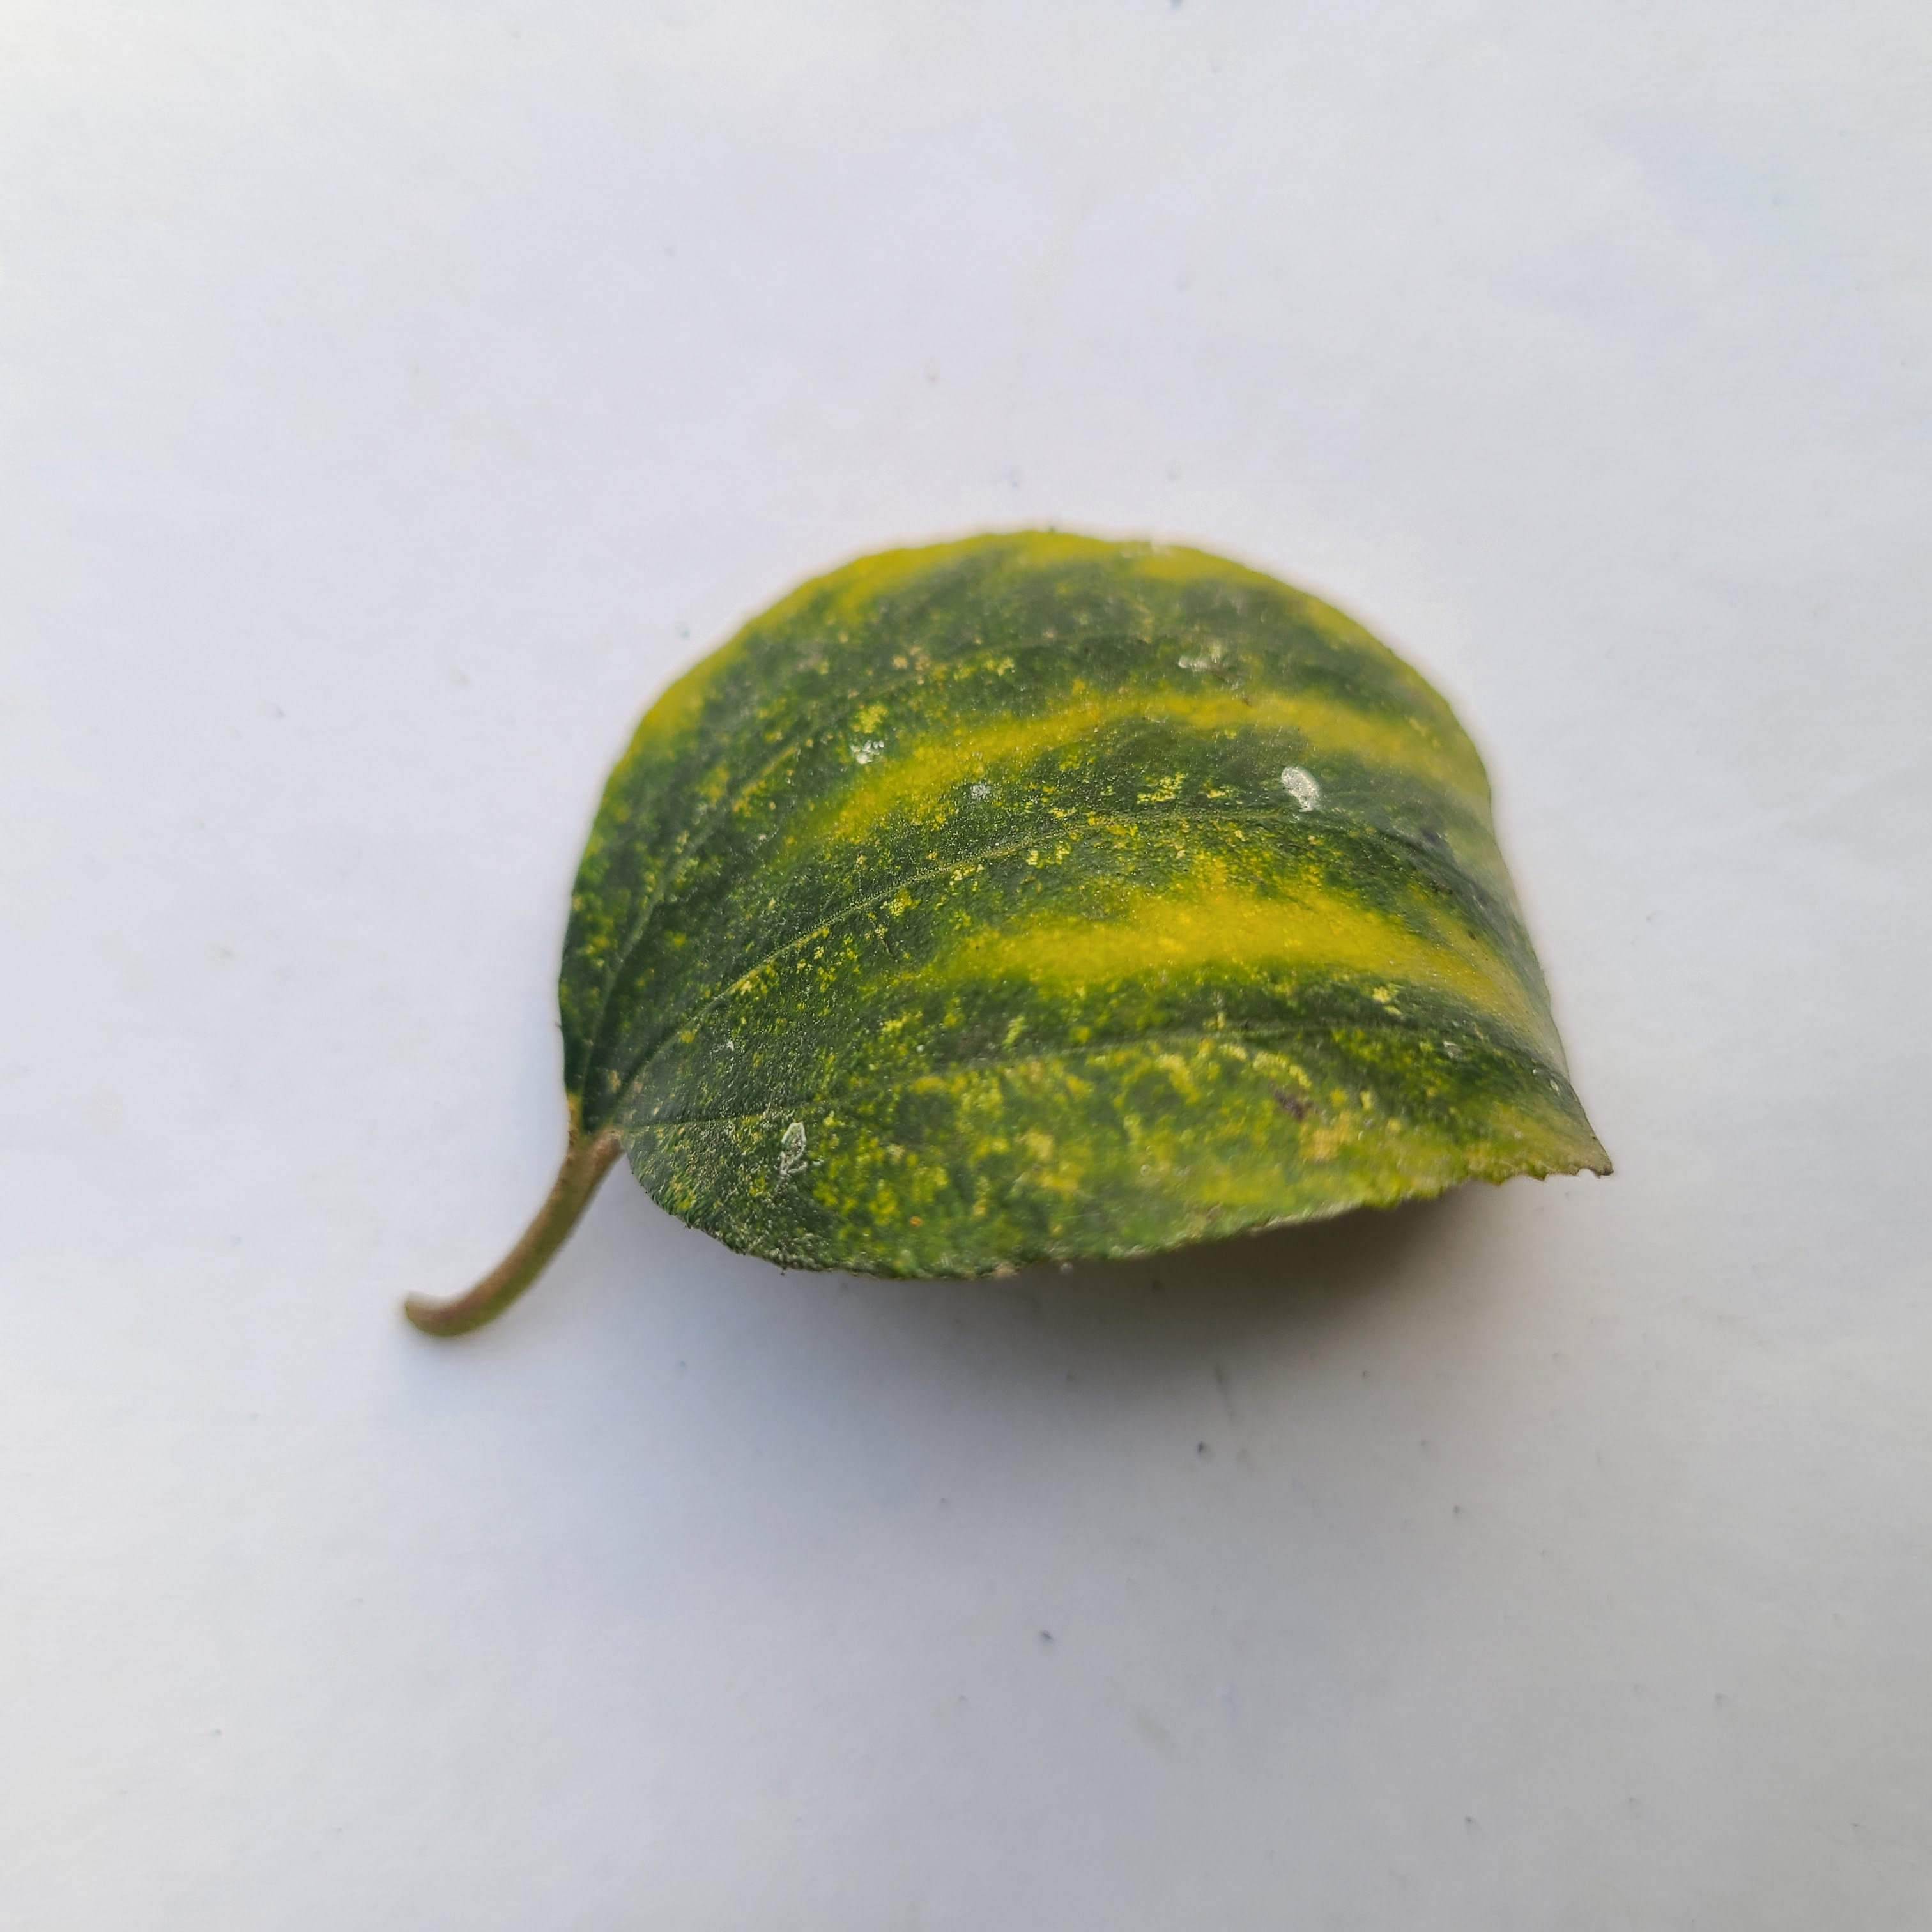
Label: Yellow